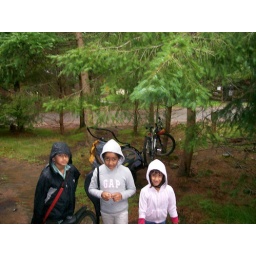
This was the woods in front of our cottage-see the bikes out front. No cars are permiited in center parcs